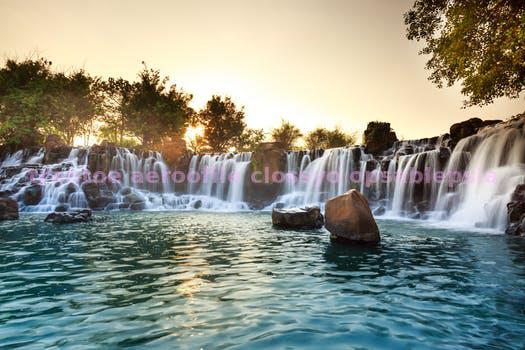
Label: Watermark